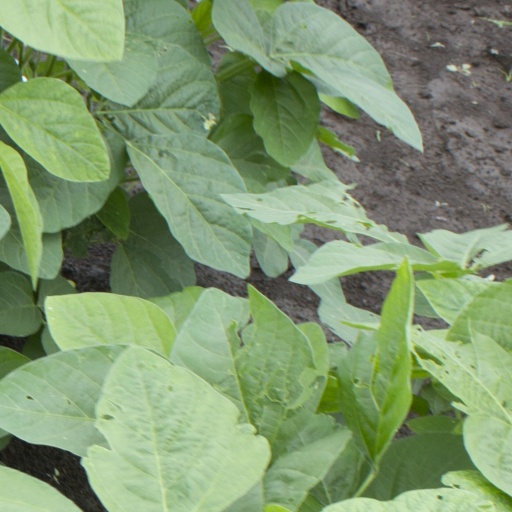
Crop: soybean